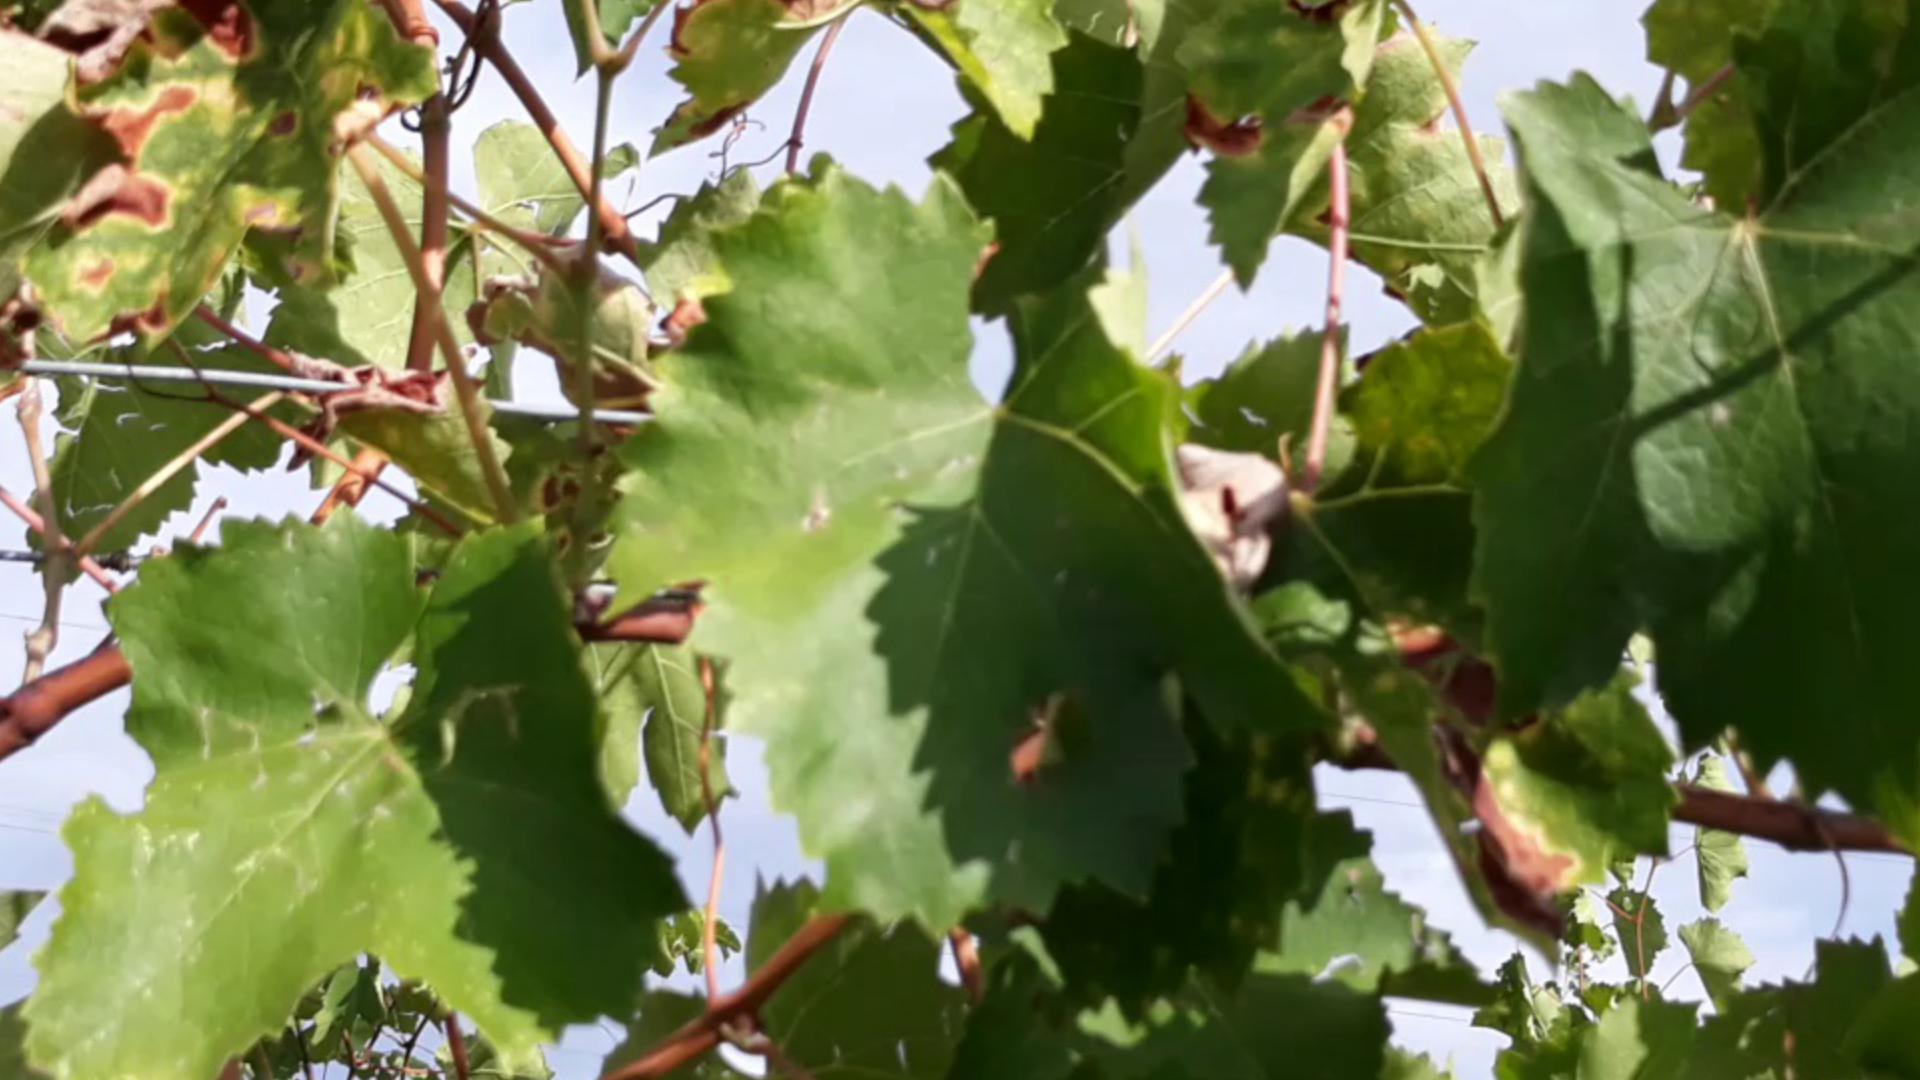
Label: esca